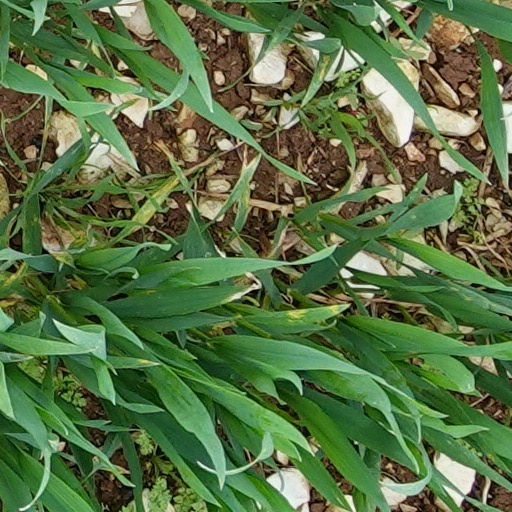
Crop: wheat